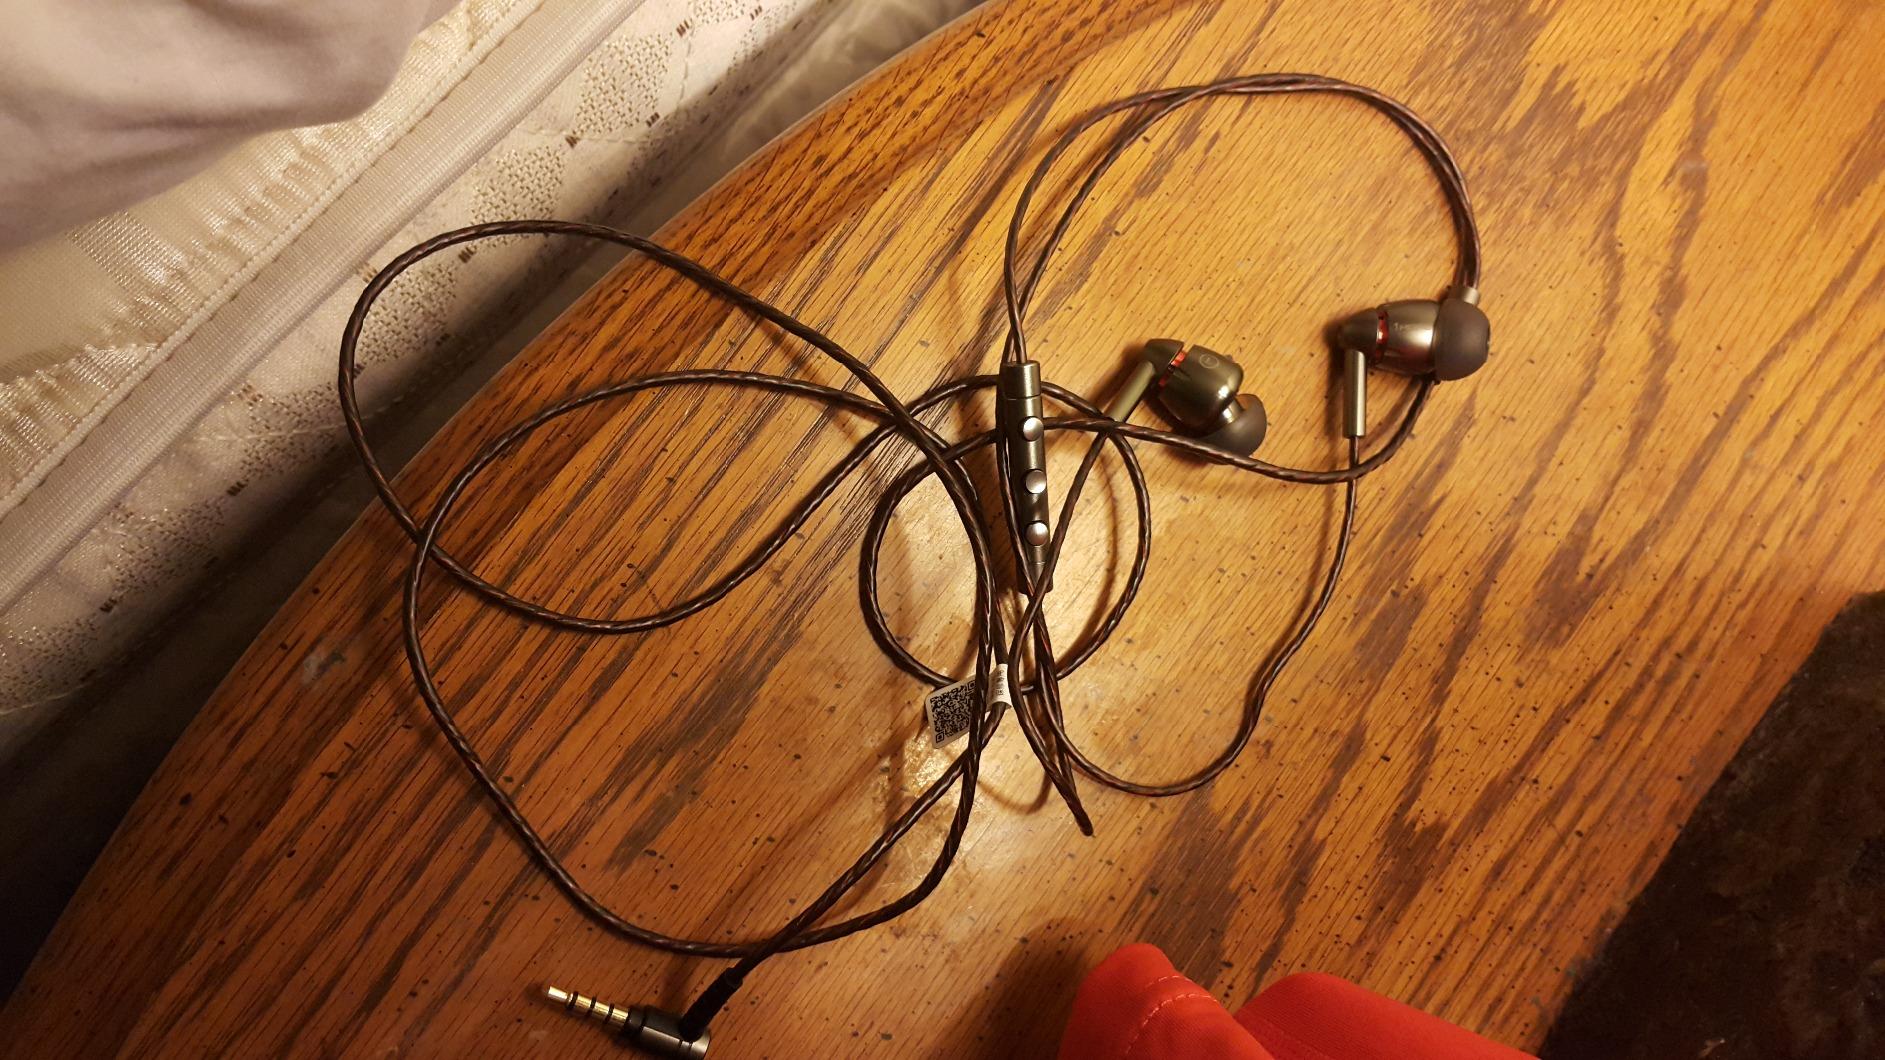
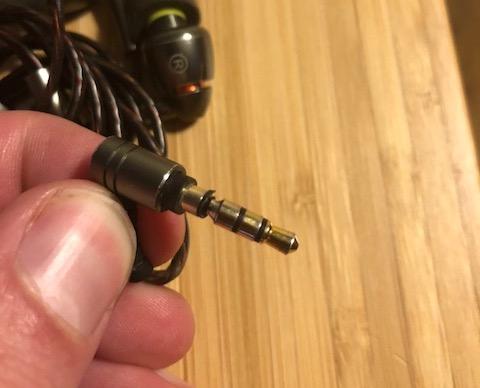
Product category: headphones
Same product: yes